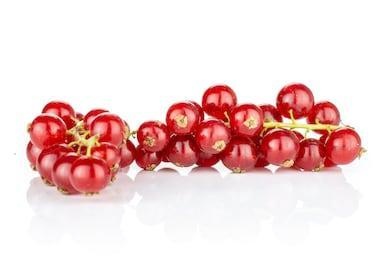
Label: redcurrant